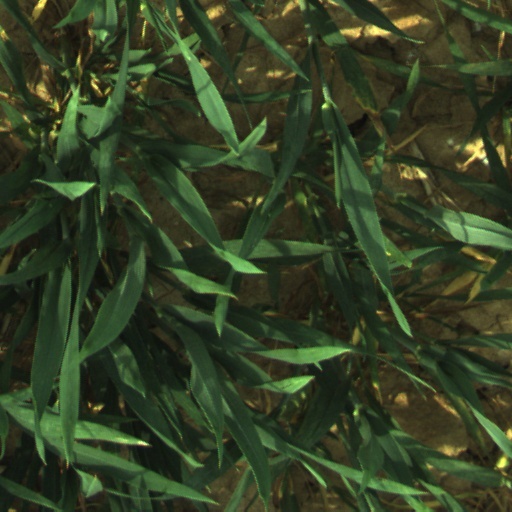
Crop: wheat